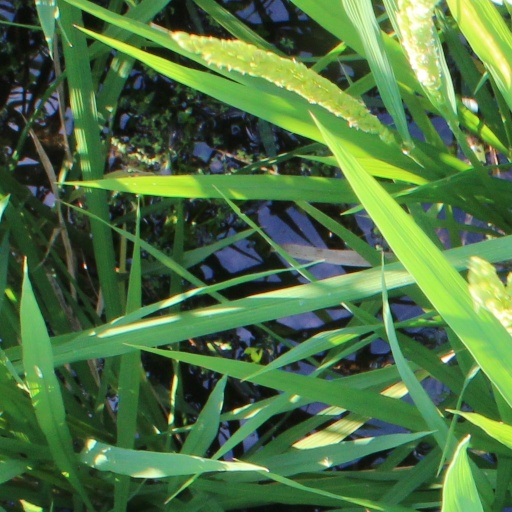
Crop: rice